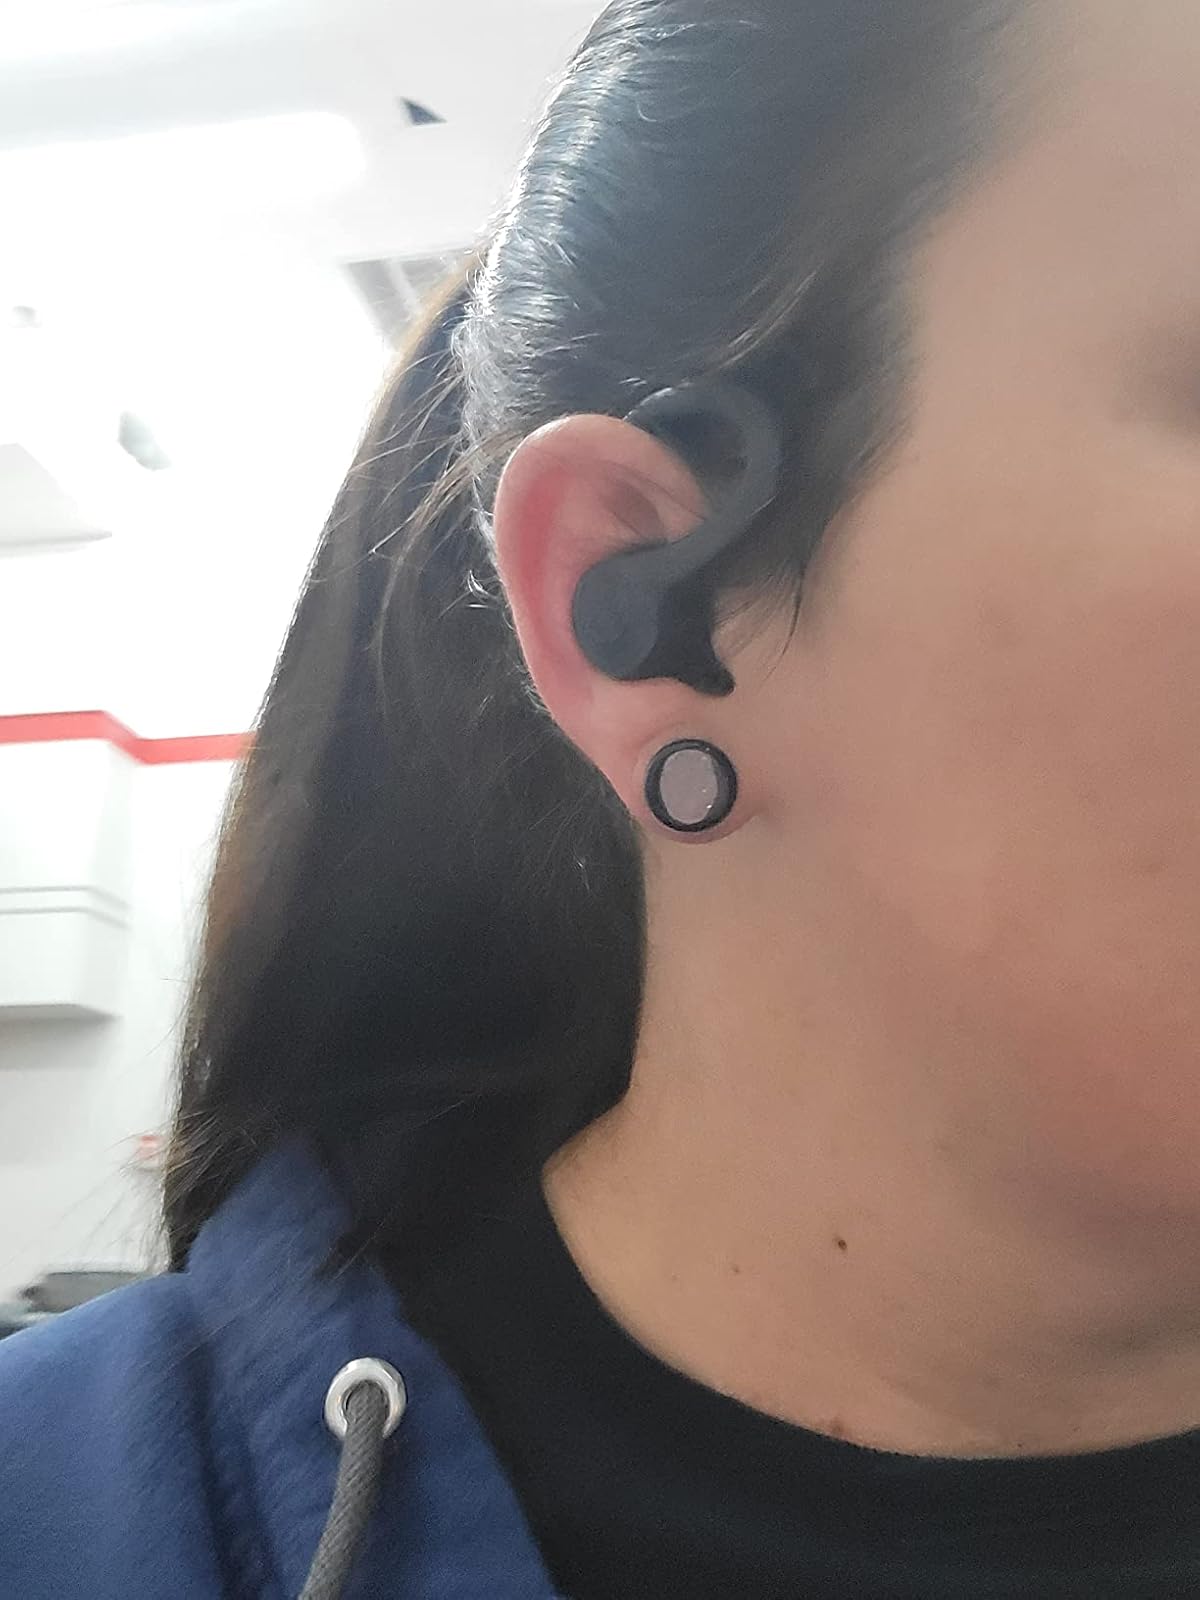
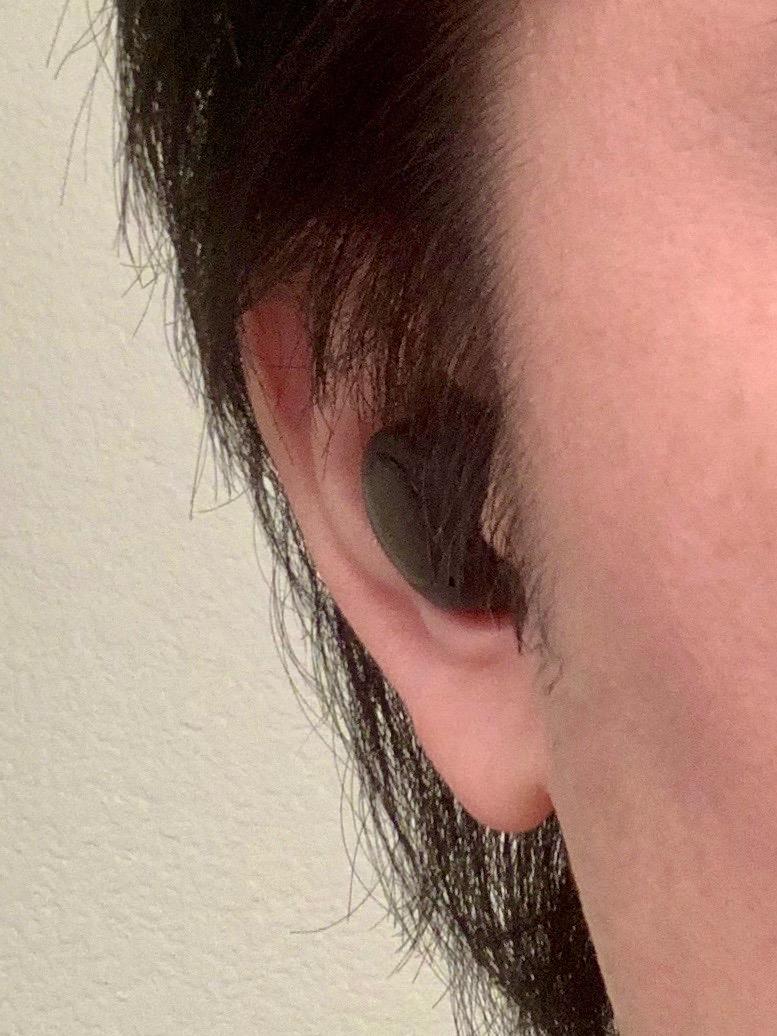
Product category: earbuds
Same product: no